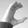
ASL letter: C